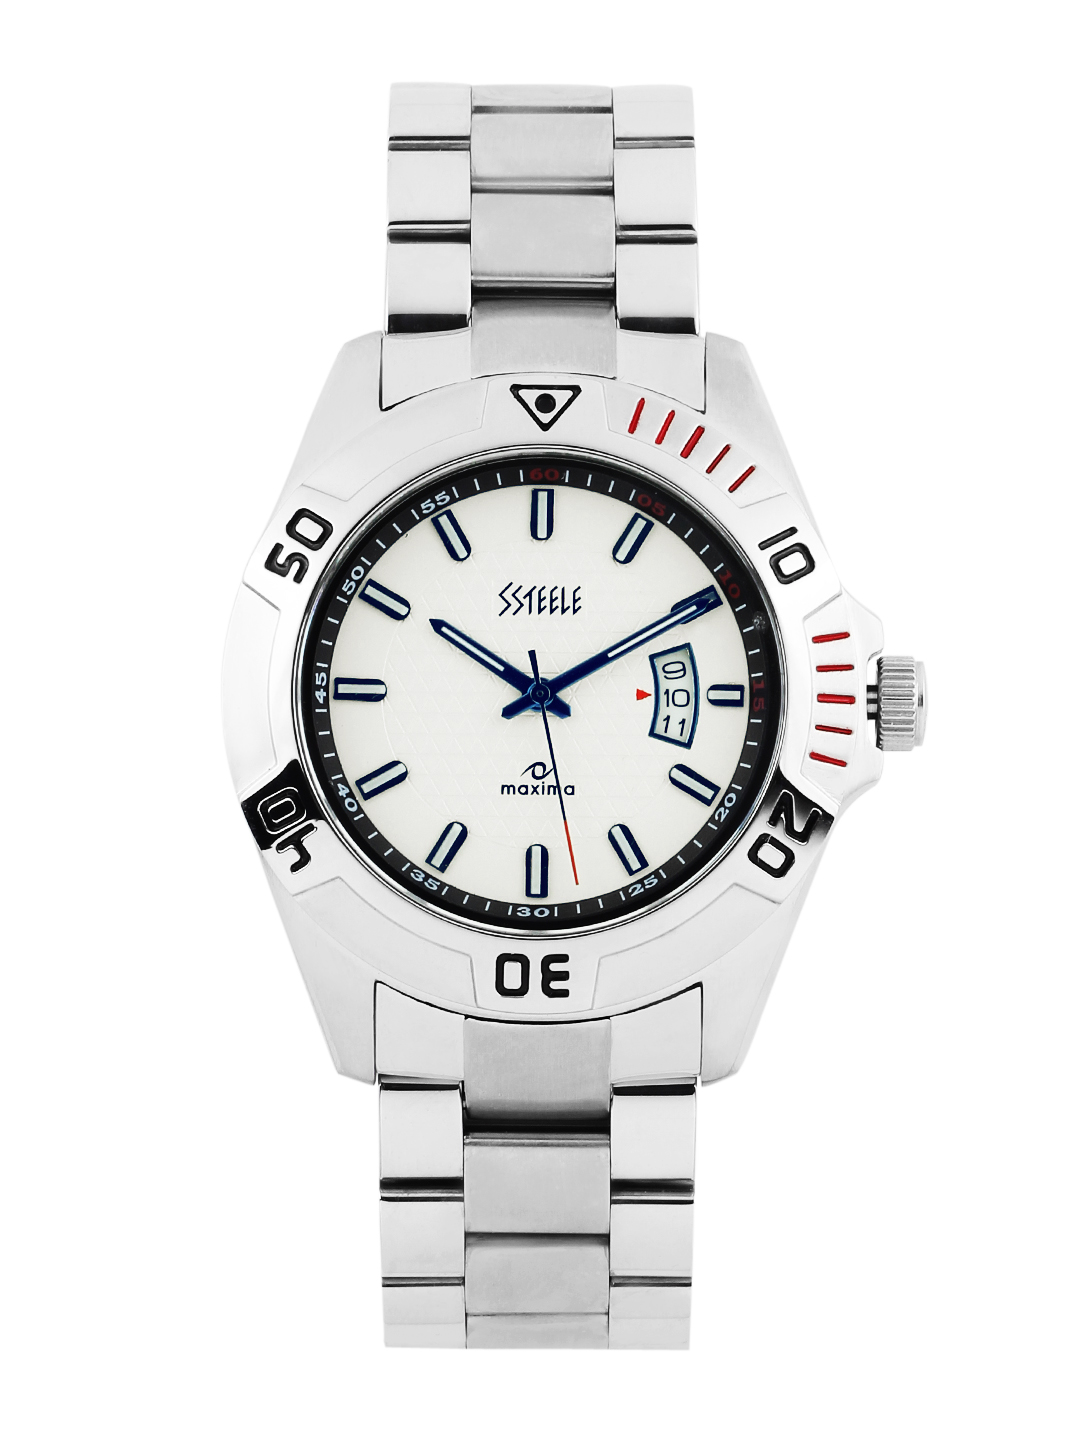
Maxima Men Sliver Dial Watch
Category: Accessories / Watches / Watches
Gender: Men
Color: Silver
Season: Winter 2016
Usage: Casual